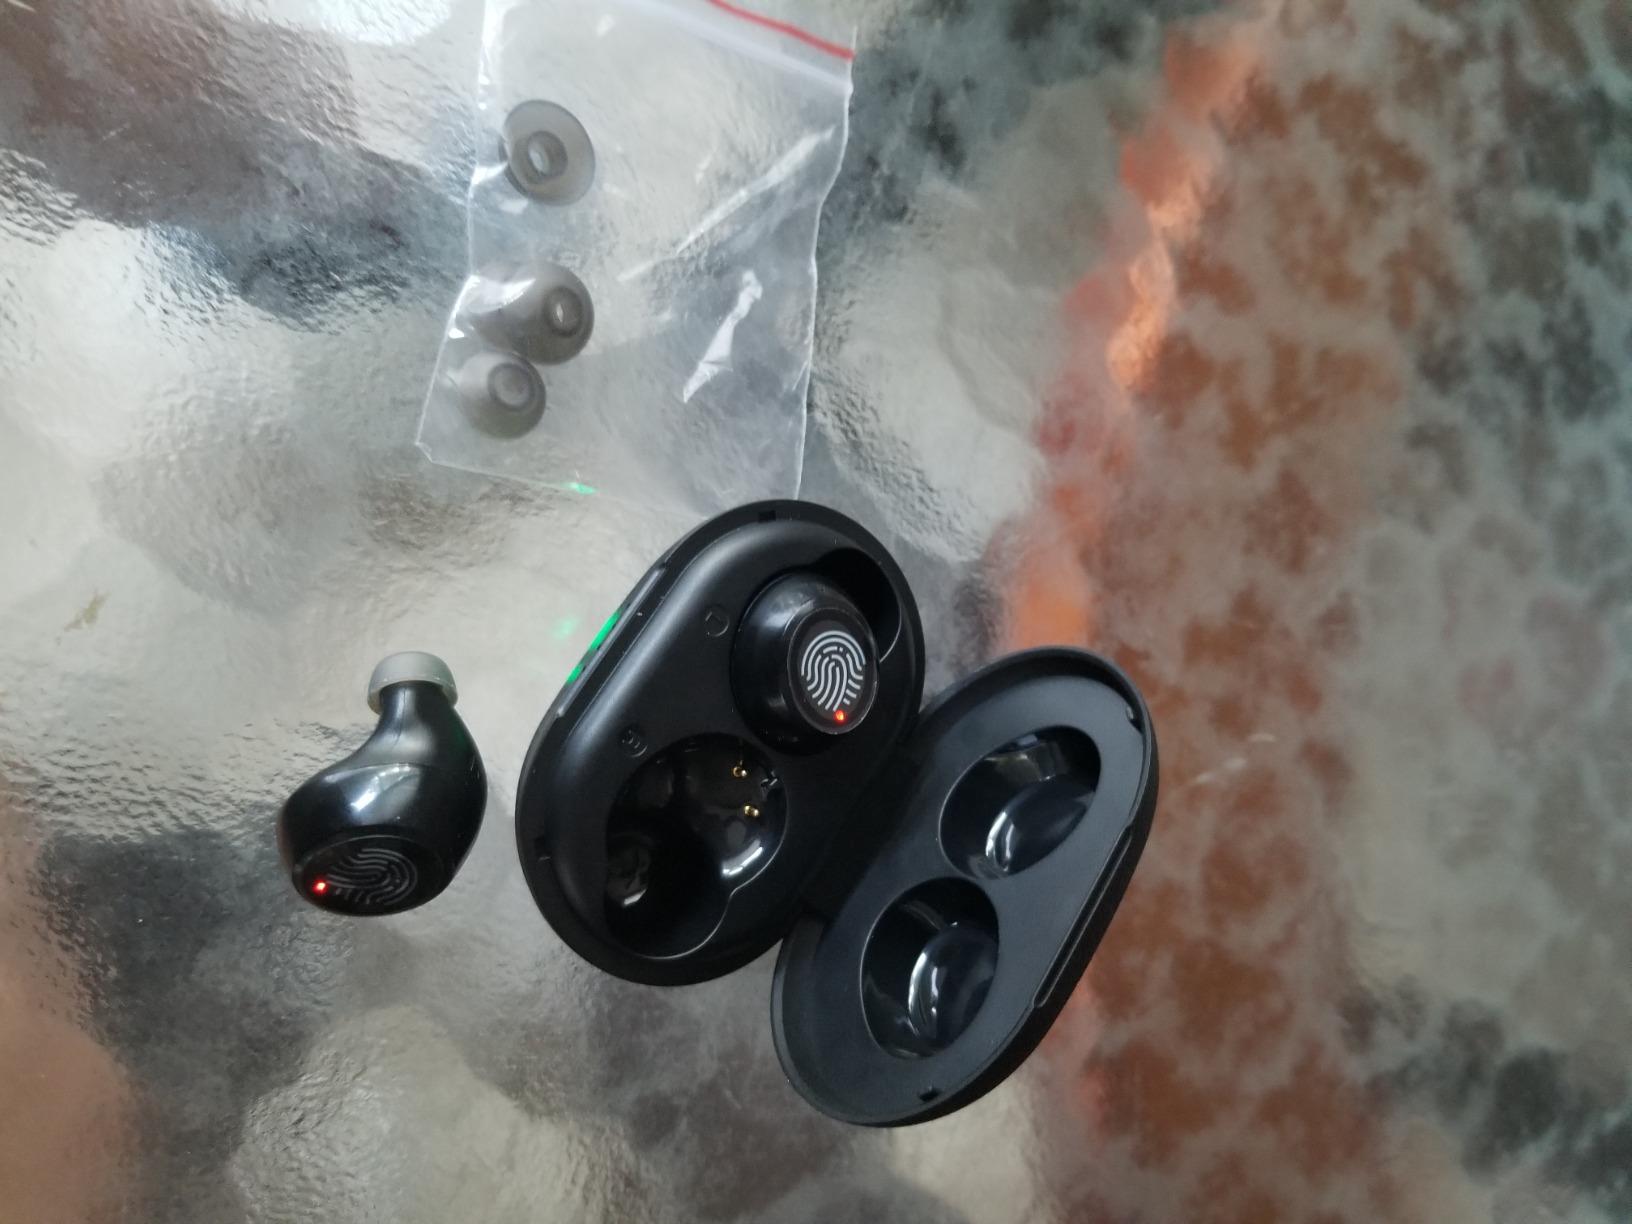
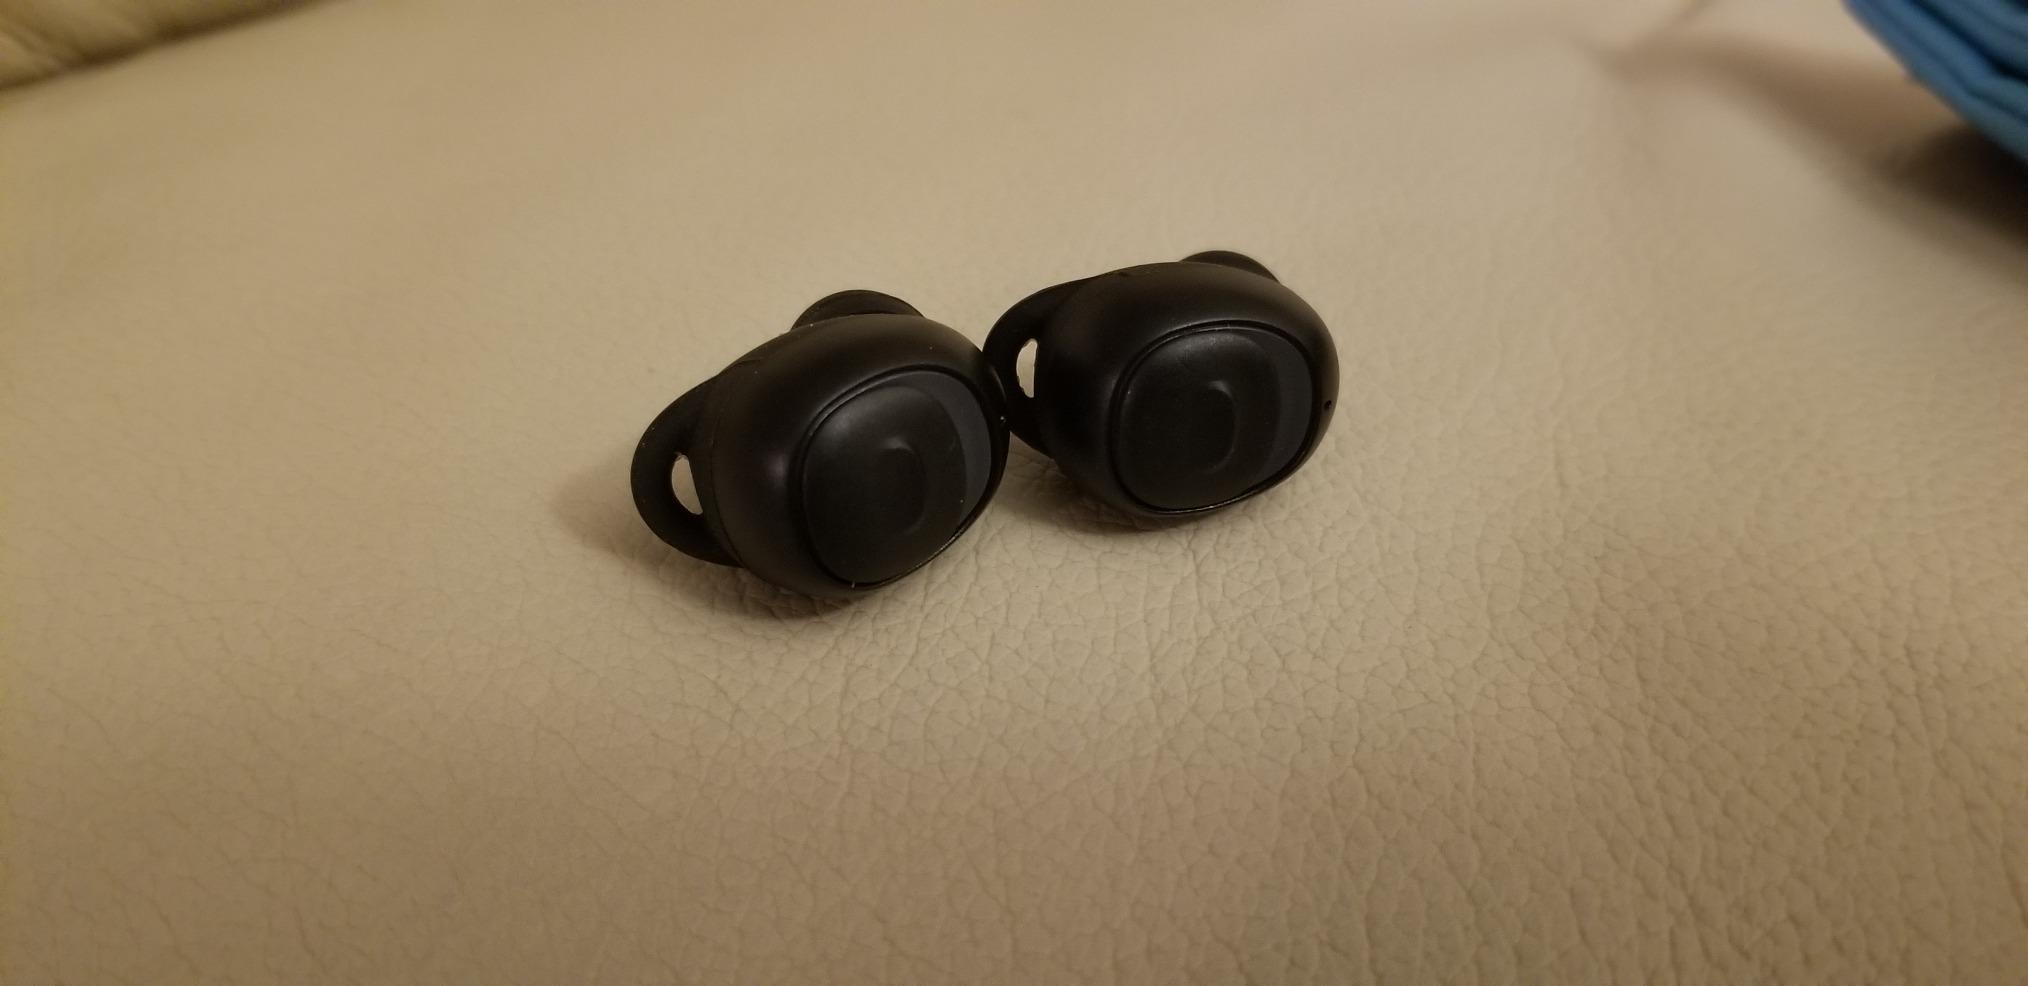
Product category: earbuds
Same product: no